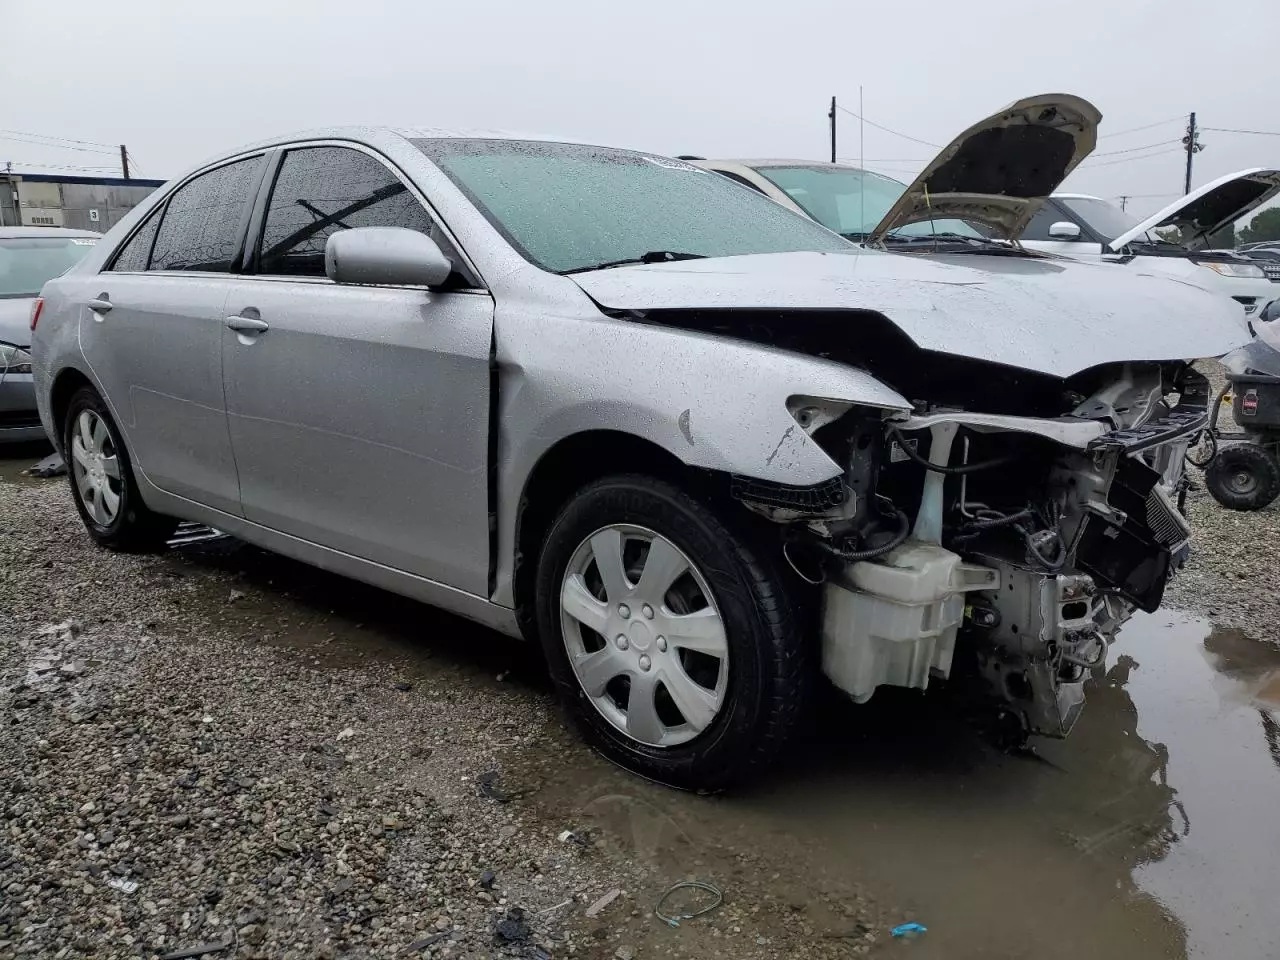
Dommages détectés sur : pare-choc avant, feu avant droit, feu avant gauche, capot, aile avant droite, aile avant gauche, porte avant droite, porte avant gauche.
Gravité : majeur